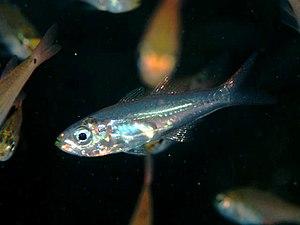
Rhabdamia est un genre de poisson de la famille des Apogonidae.
Les Apogonidés forment une famille de petits poissons perciformes originaires des océans Atlantique, Indien et Pacifique. Les Apogonidés sont principalement marins mais quelques espèces fréquentent les eaux saumâtres. La famille compte 334 espèces réunies en 25 genres.